III Corps (Continuation War)

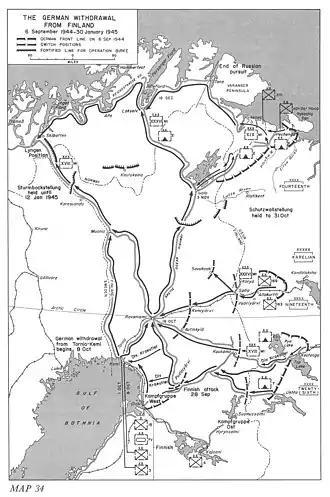
The German withdrawal from Finland

A ceasefire was agreed in September 1944 between the Soviet Union and Finland, which led to the Moscow Armistice. One of the terms of the armistice required Finland to ensure the removal of any German forces remaining in Finland. In practice, this meant that unless the German 20th Mountain Army Corps voluntarily retreated from Finland by mid-September, Finnish forces would have to evict them by force. Initially, Germans fell back towards Norway in unofficial cooperation with the Finnish forces. However, following the failure of Operation Tanne Ost, where the German's attempted capture Gogland from Finnish defenders on 14–15 September, as well as a general cessation of any voluntary movement towards Norway, Finno-German cooperation completely broke down.